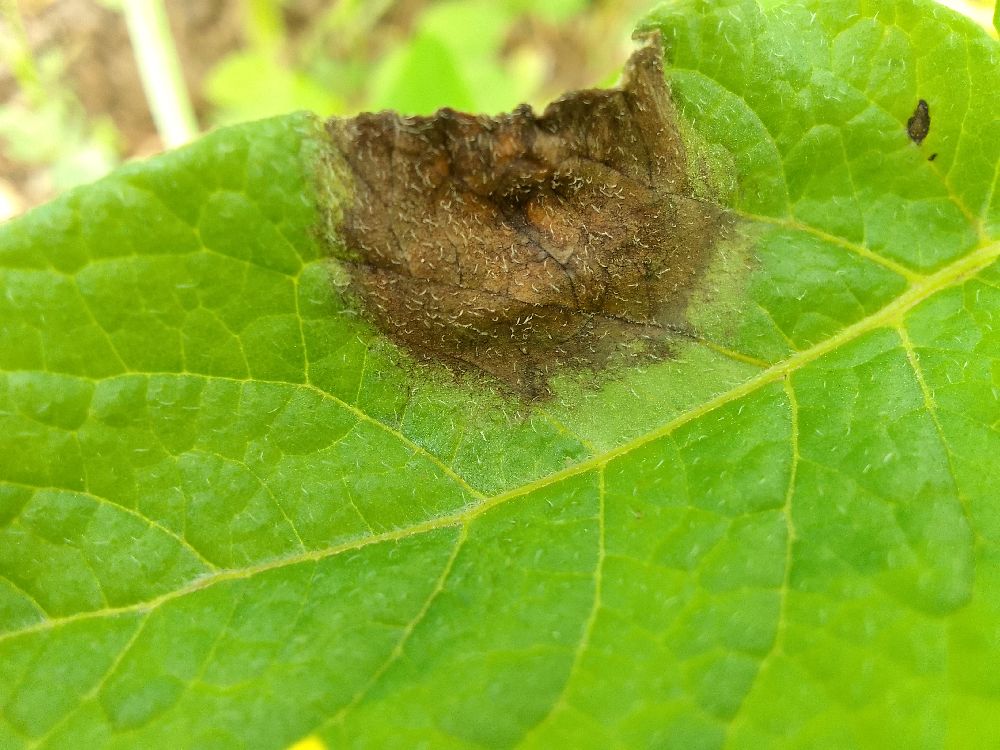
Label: Late blight